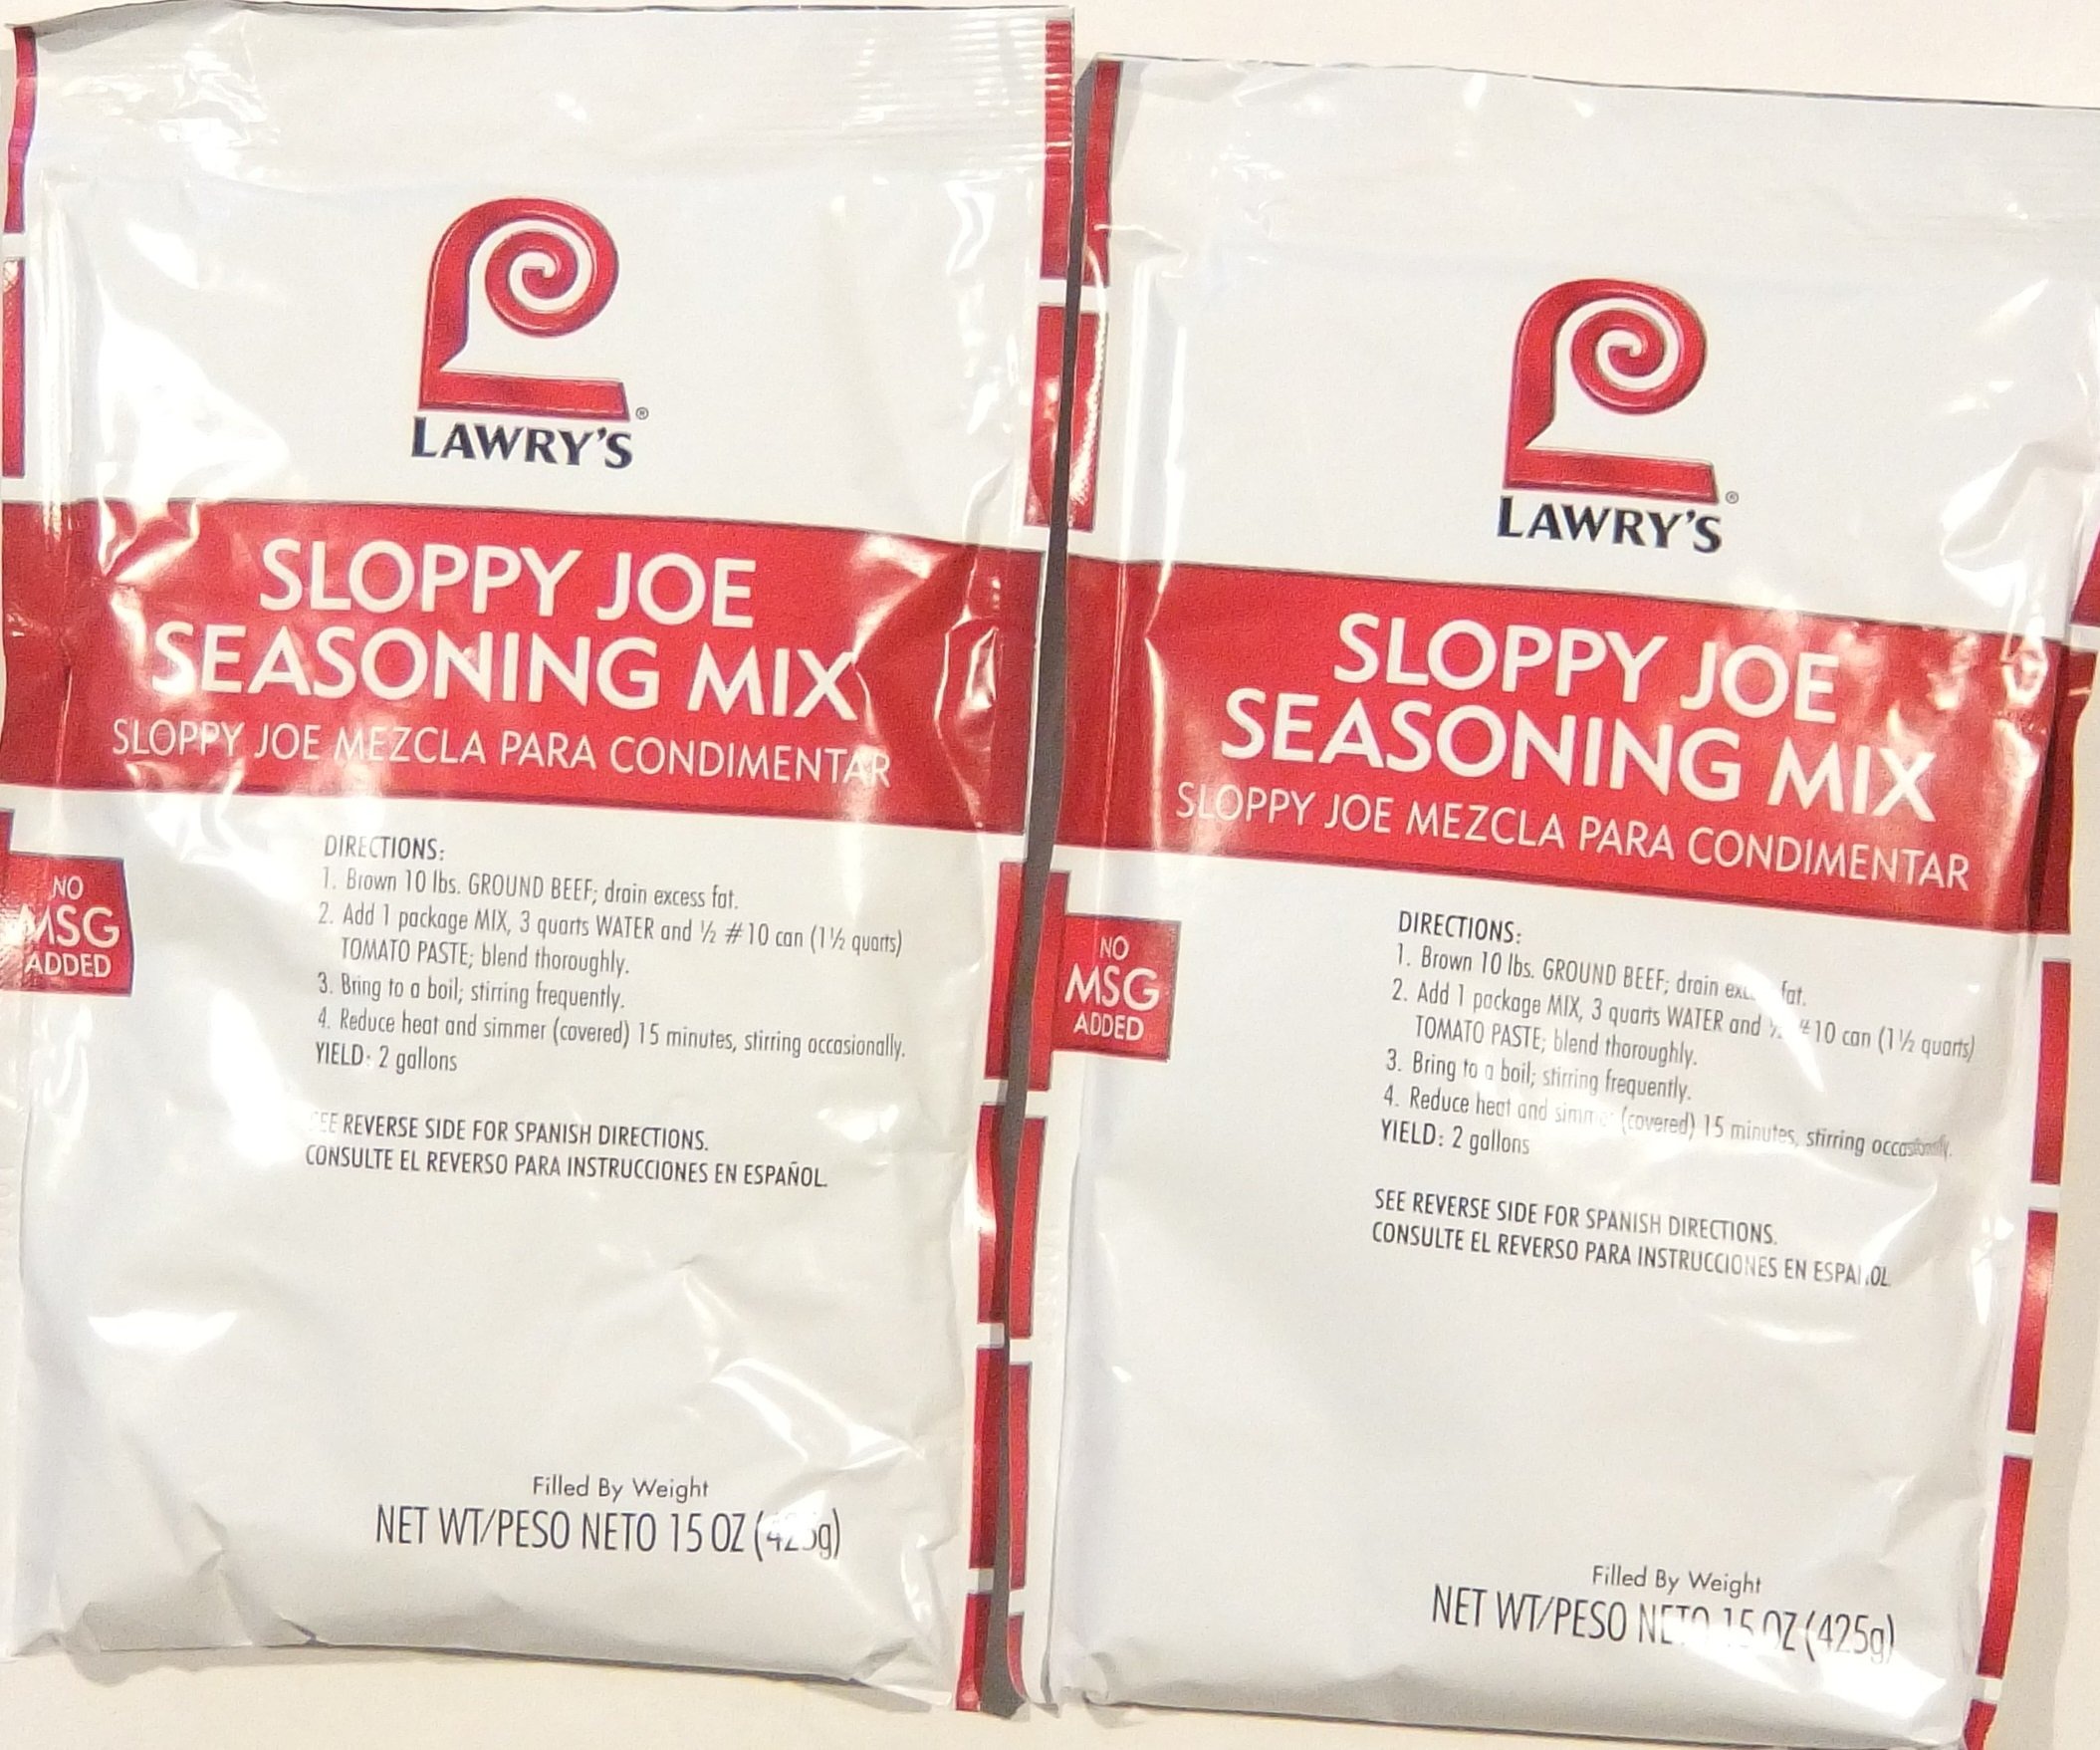
Item Name: Lawry's Sloppy Joe Seasoning Mix 15 ounce (Pack of 2) (Original)
Value: 30.0
Unit: Ounce

Price: 8.44